RNP world

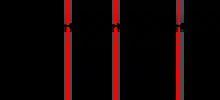
The hypothesized transition from RNA to proteins to DNA

The RNP world is a hypothesized intermediate period in the origin of life characterized by the primary metabolic role of ribonucleoproteins. The period followed the hypothesized RNA world and ended with the formation of DNA and contemporary proteins. In the RNP world, RNA molecules began to synthesize peptides. These would eventually become proteins which have since assumed most of the diverse functions RNA performed previously. This transition paved the way for DNA to replace RNA as the primary store of genetic information, leading to life as we know it.